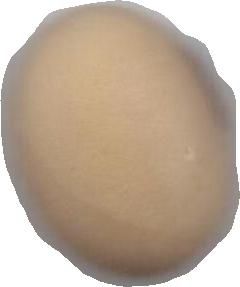
Variety: Anjasmoro